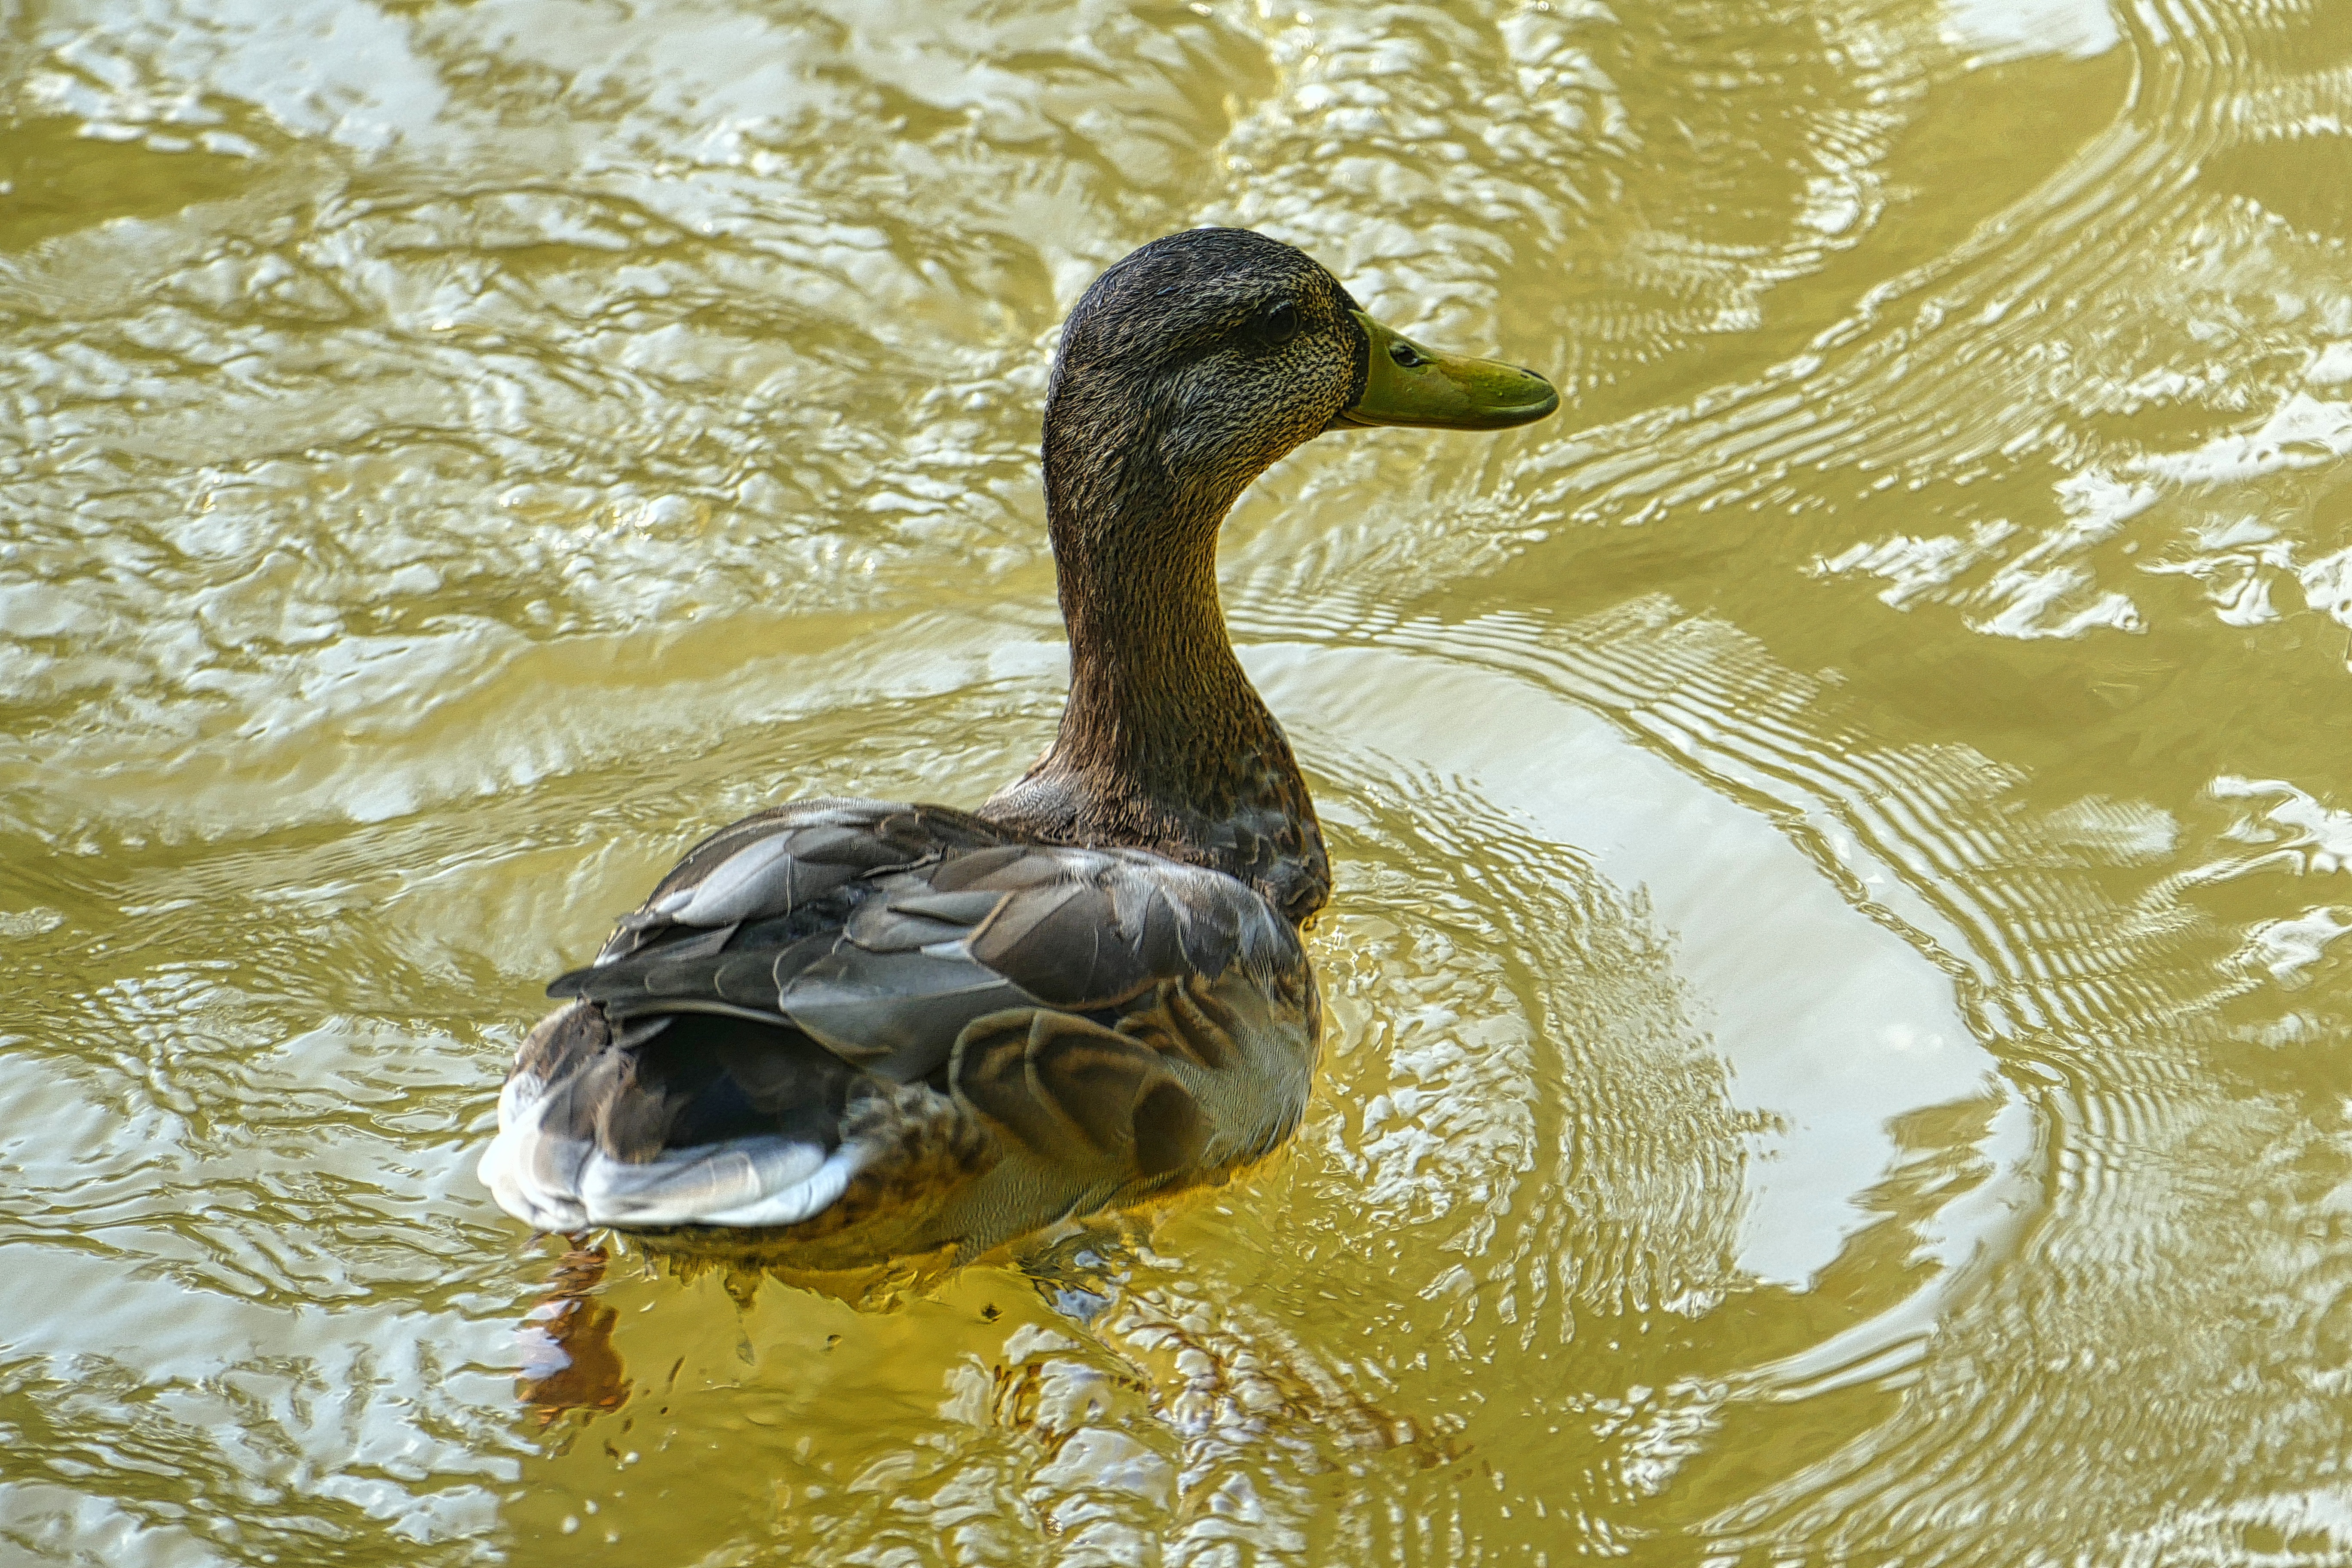
water, bird, wing, pond, wildlife, reflection, beak, fauna, duck, vertebrate, waterfowl, interesting, water bird, mallard, black swan, ducks geese and swans